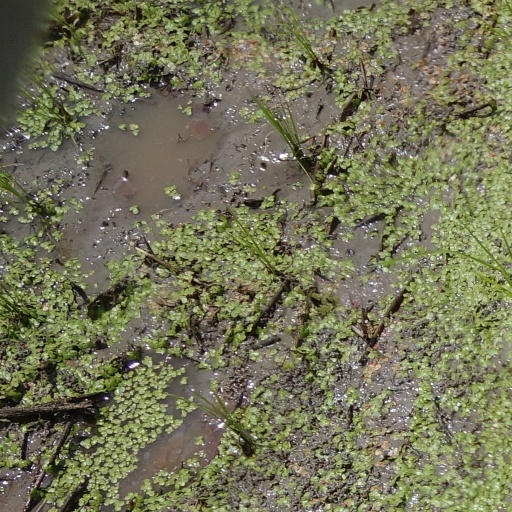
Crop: rice